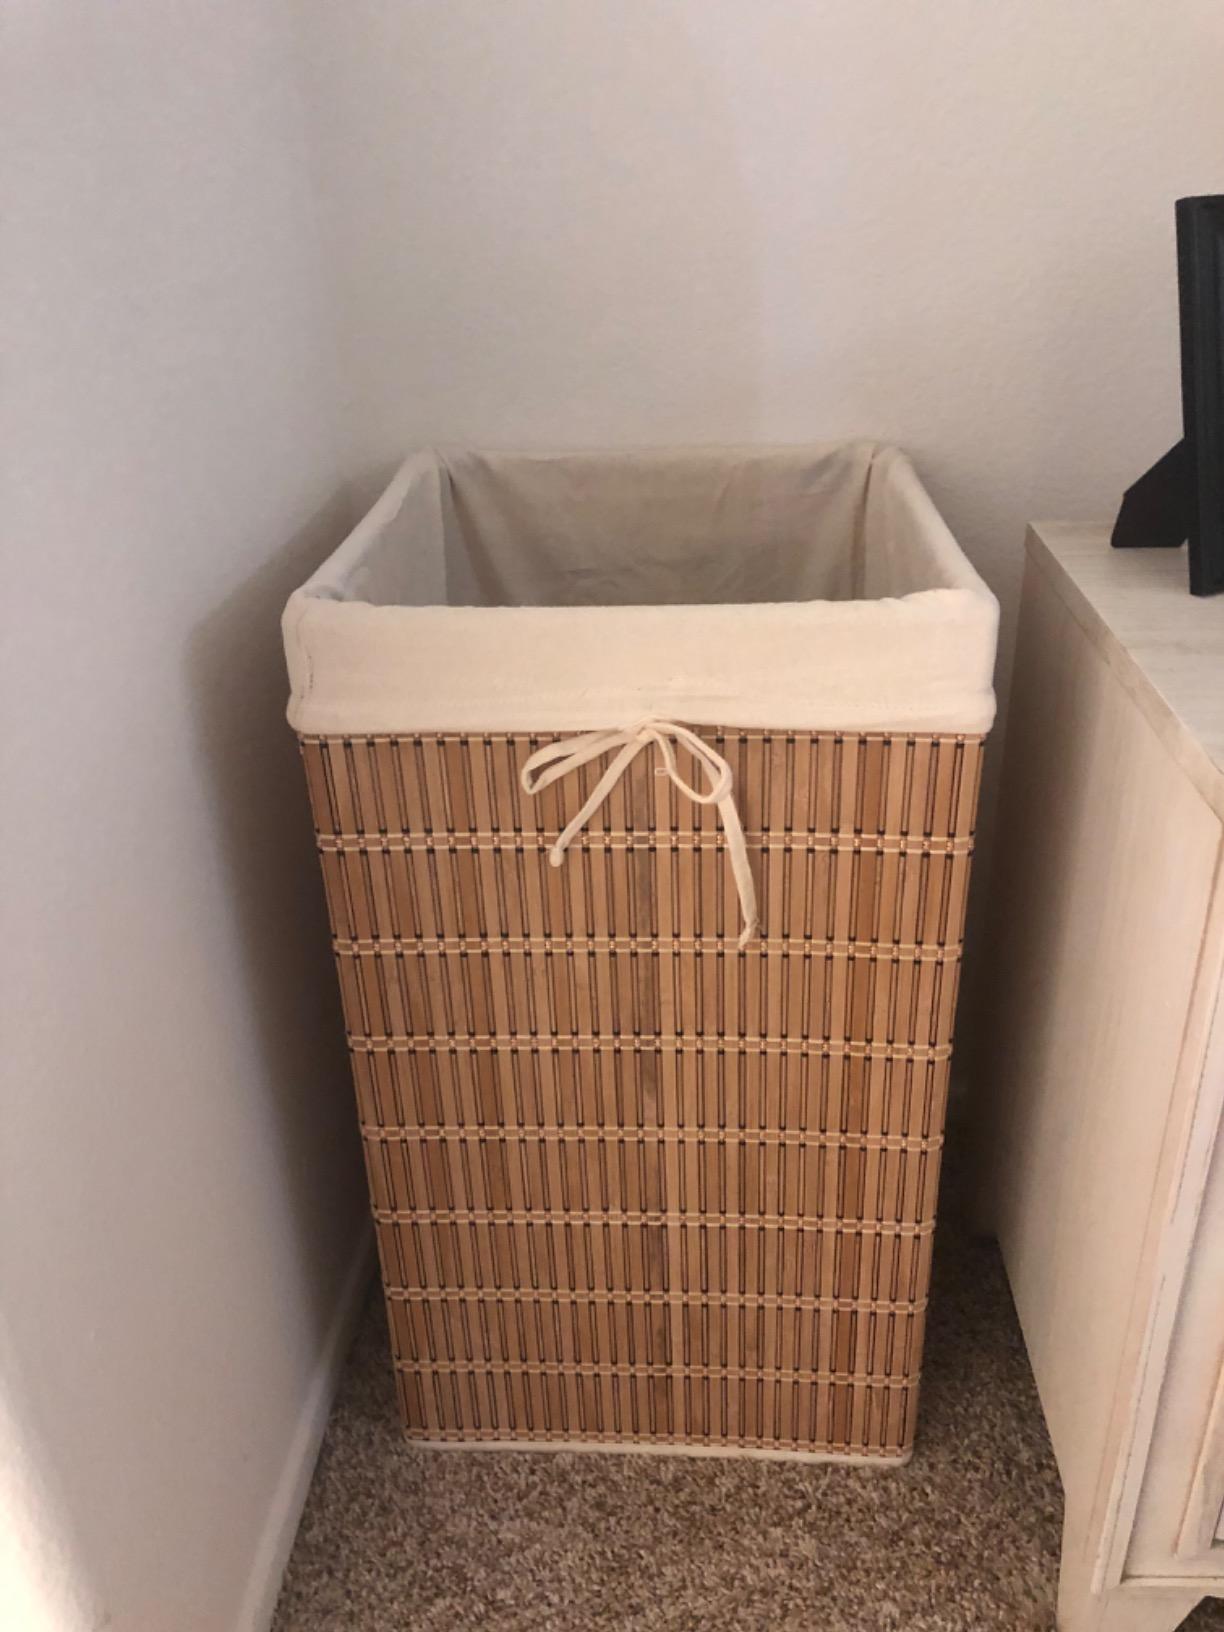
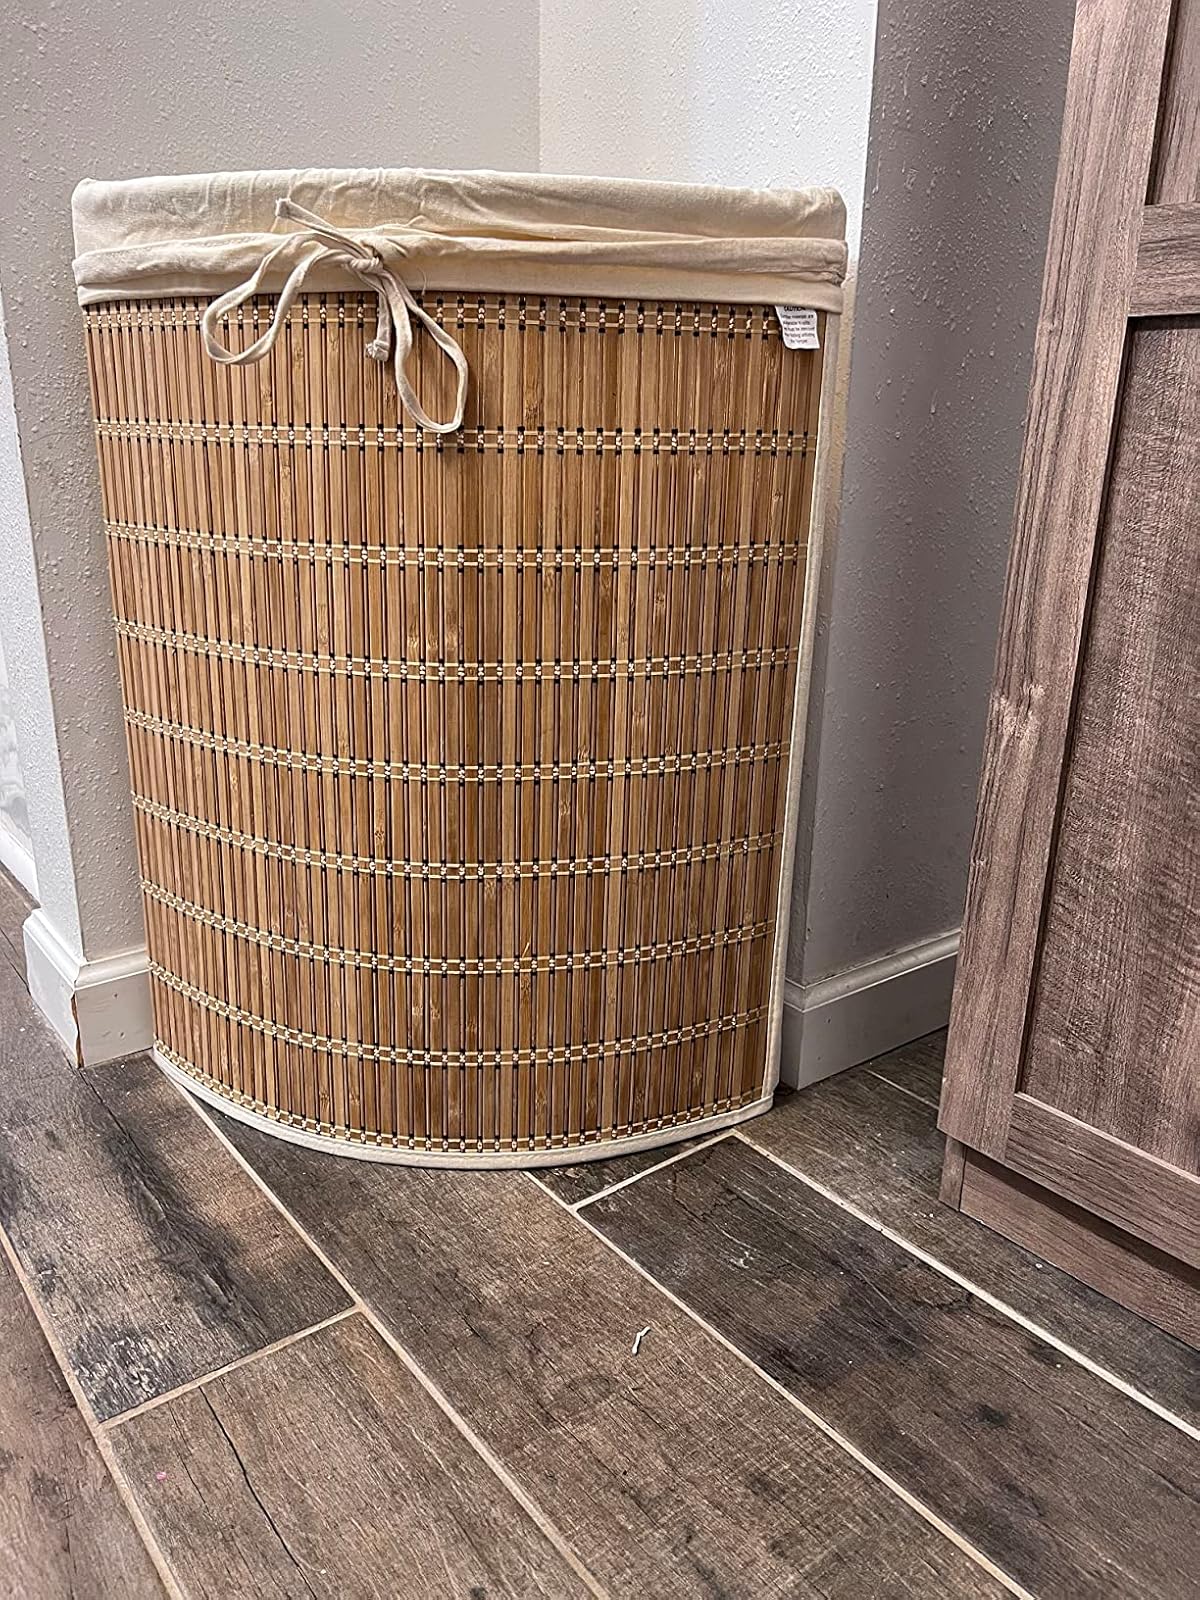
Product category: items_hamper
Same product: no